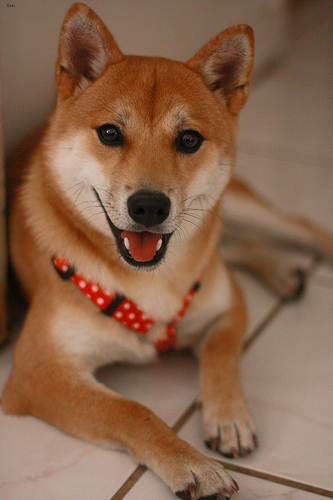
Animal: dog
Breed: shiba inu